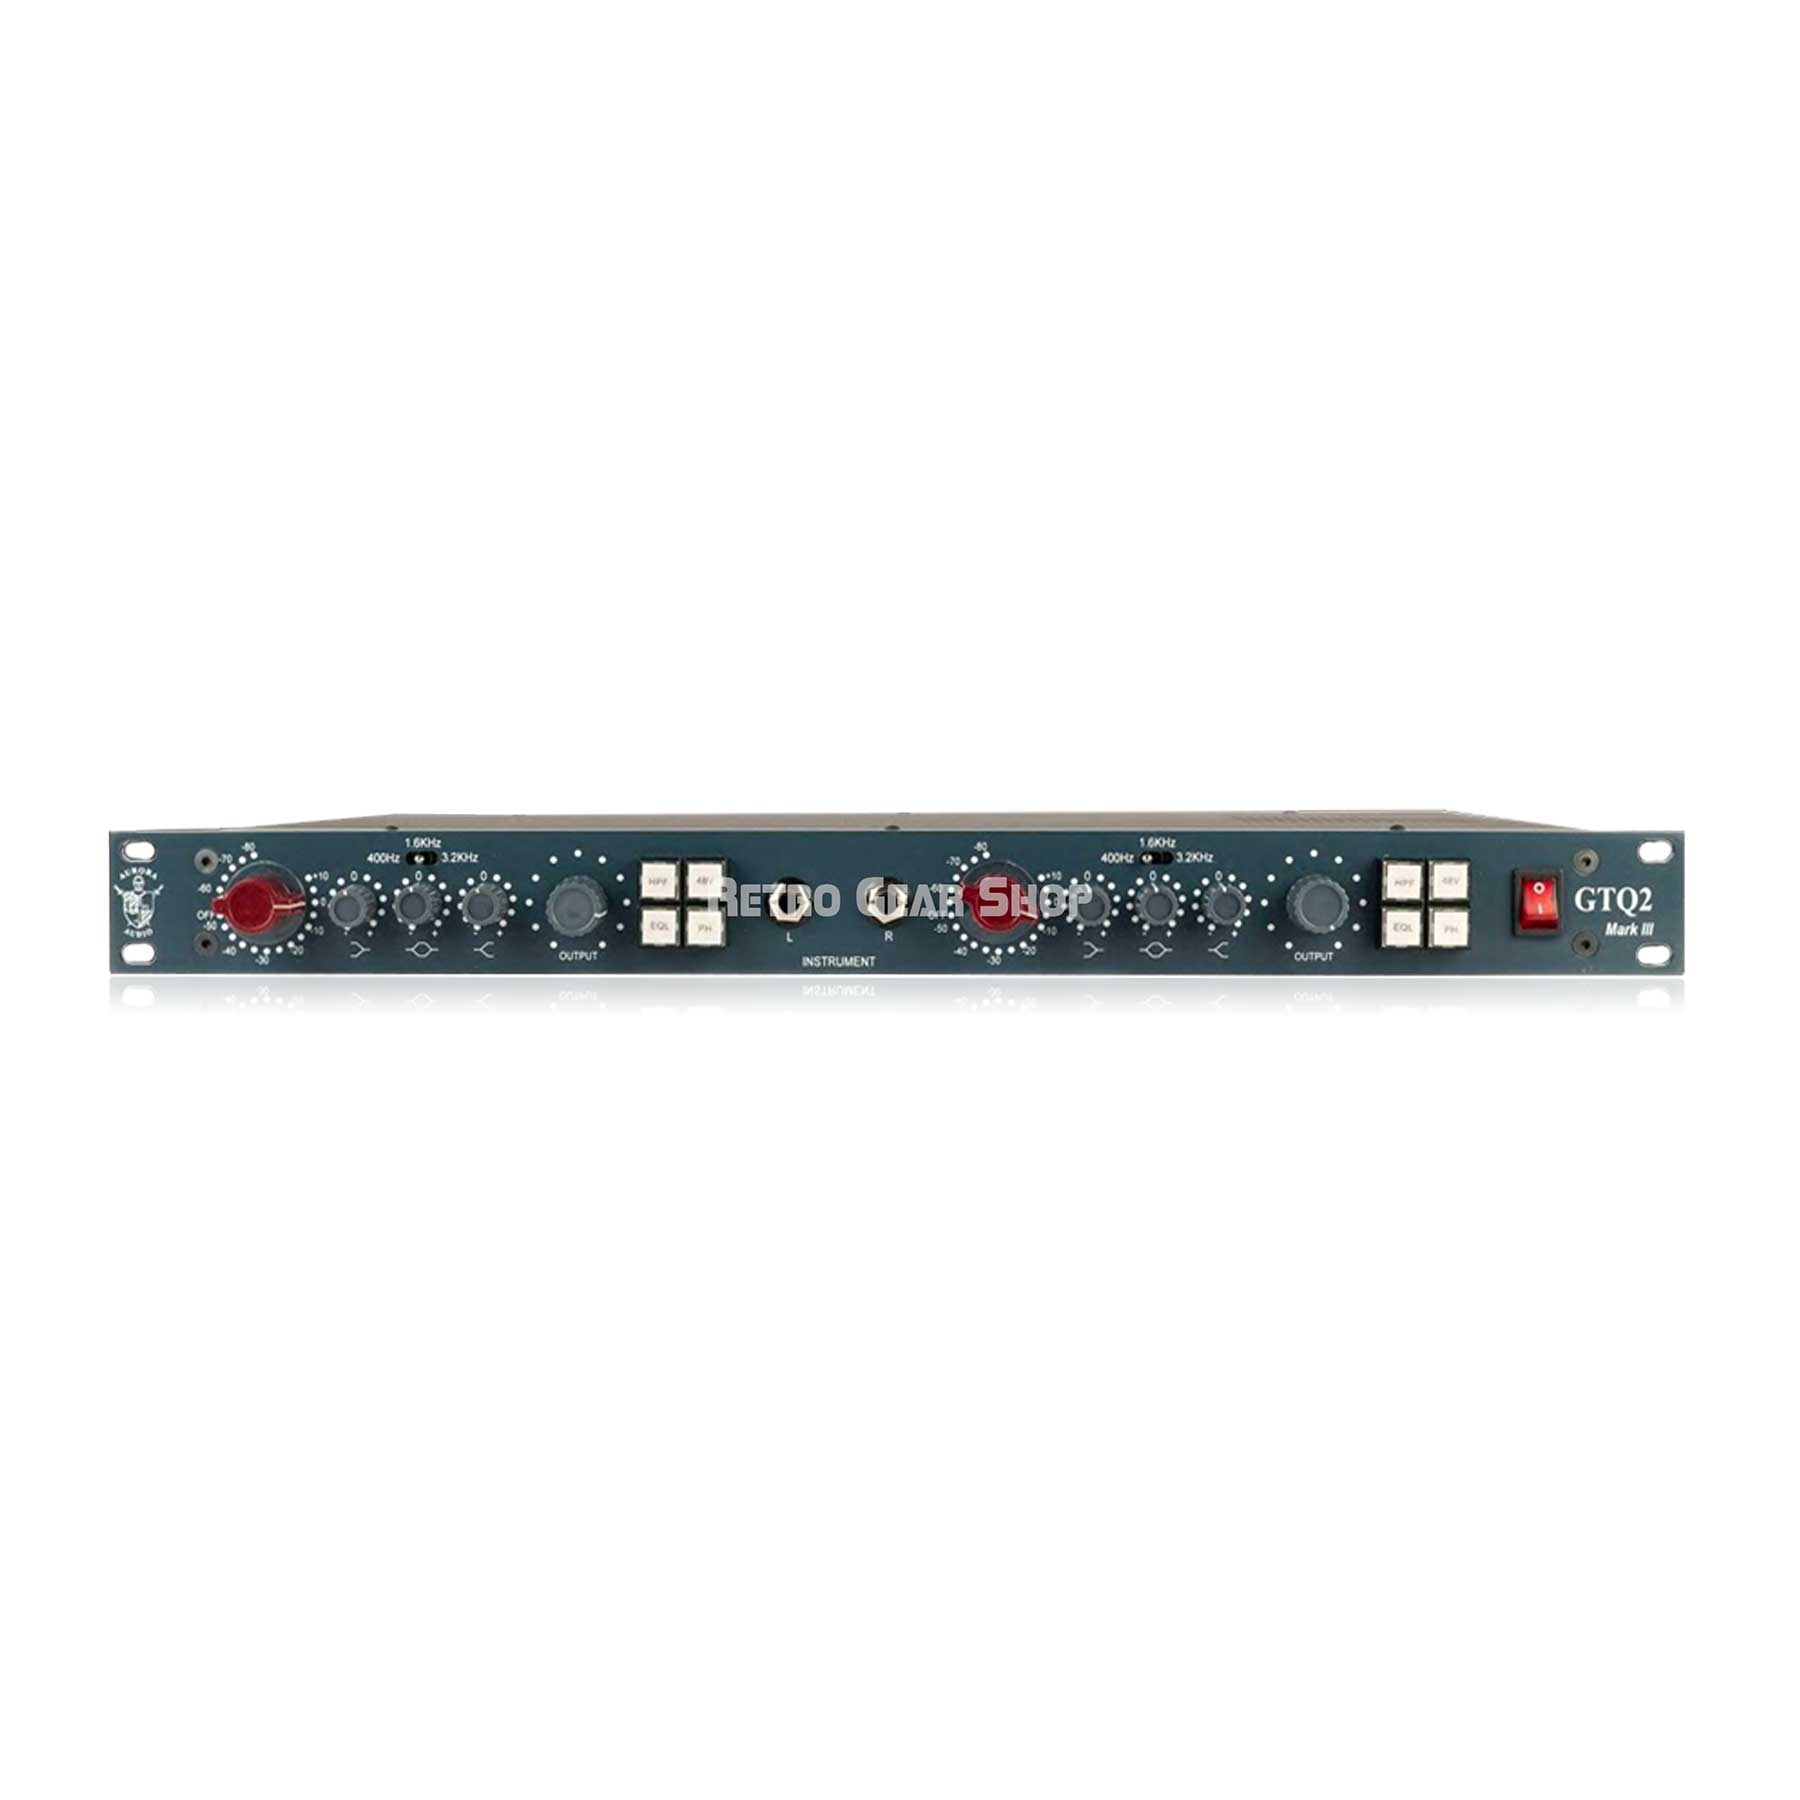
Aurora Audio GTQ2 Stereo Preamplifier
Free USA shipping New Authorized Dealer.
Brand: Aurora Audio
Category: Electronics > Audio > Audio Components > Signal Processors > Microphone Preamps